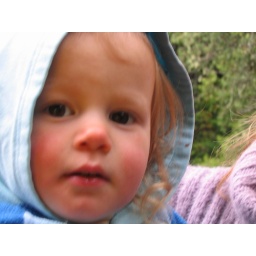
This little girl was around 2 years old. &amp;quot;The bear's eating the fish! The fish are eating the bear!&amp;quot;